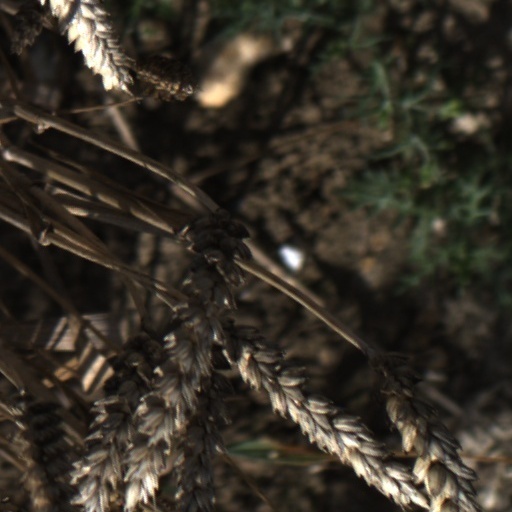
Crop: wheat